Thor Girl

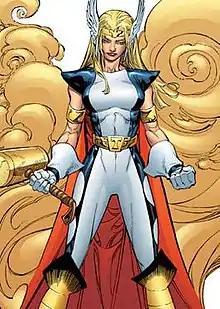
Tarene / Thor Girl. Art by Tom Raney.

Thor Girl (Tarene) is a superheroine appearing in American comic books published by Marvel Comics. Created by writer Dan Jurgens and artist John Romita Jr., the character first appeared in "Thor" vol. 2 #22 (April 2000). Tarene is the object of a prophecy stating that she will help life reach a new level of existence throughout the universe.